Signwriter

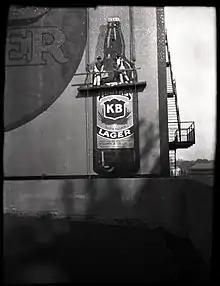
Signwriters painting a KB Lager advertisement on the side of a building in Australia

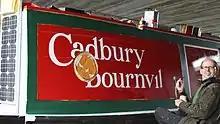
Canal narrowboat in England being signwritten

Signwriters design, manufacture and install signs, including advertising signs for shops, businesses and public facilities as well as signs for transport systems.